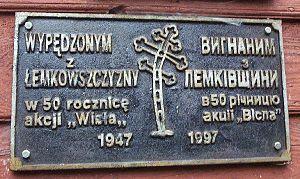
L'Opération Vistule est le nom de code donné à la déportation en 1947 d'Ukrainiens, de Boykos et de Lemkos qui vivaient dans le Sud-Est de la Pologne. Elle fut exécutée par l'armée polonaise sous le régime de la république populaire de Pologne, alors sous mainmise de l'URSS. Plus de 56 000 personnes, appartenant surtout à l'ethnie ukrainienne, et qui résidaient dans ces territoires, furent, souvent de force, réinstallées dans les « Territoires recouvrés » au nord et à l'ouest du pays. L'opération prit son nom de la Vistule, le grand fleuve de Pologne.